Not Even My Name

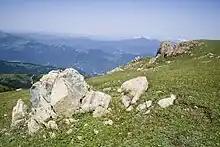
Pontic mountains in Trabzon Province

In chapters 7 through 17, Thea details her mother's life in Iondone. These chapters are written in first-person from Sano Halo's perspective. Sano had grown up as Themía in a mountain village. Her village was inland, located in the Pontic Alps, near the coastal settlements of Fatsa and Ordu. Her father and grandfather were blacksmiths, while the women were homemakers. She recalls that, during World War I, Turkish soldiers sometimes came to the villages to draft young Pontian men. These men were sent away to the , or labor battalions. Most didn't return.